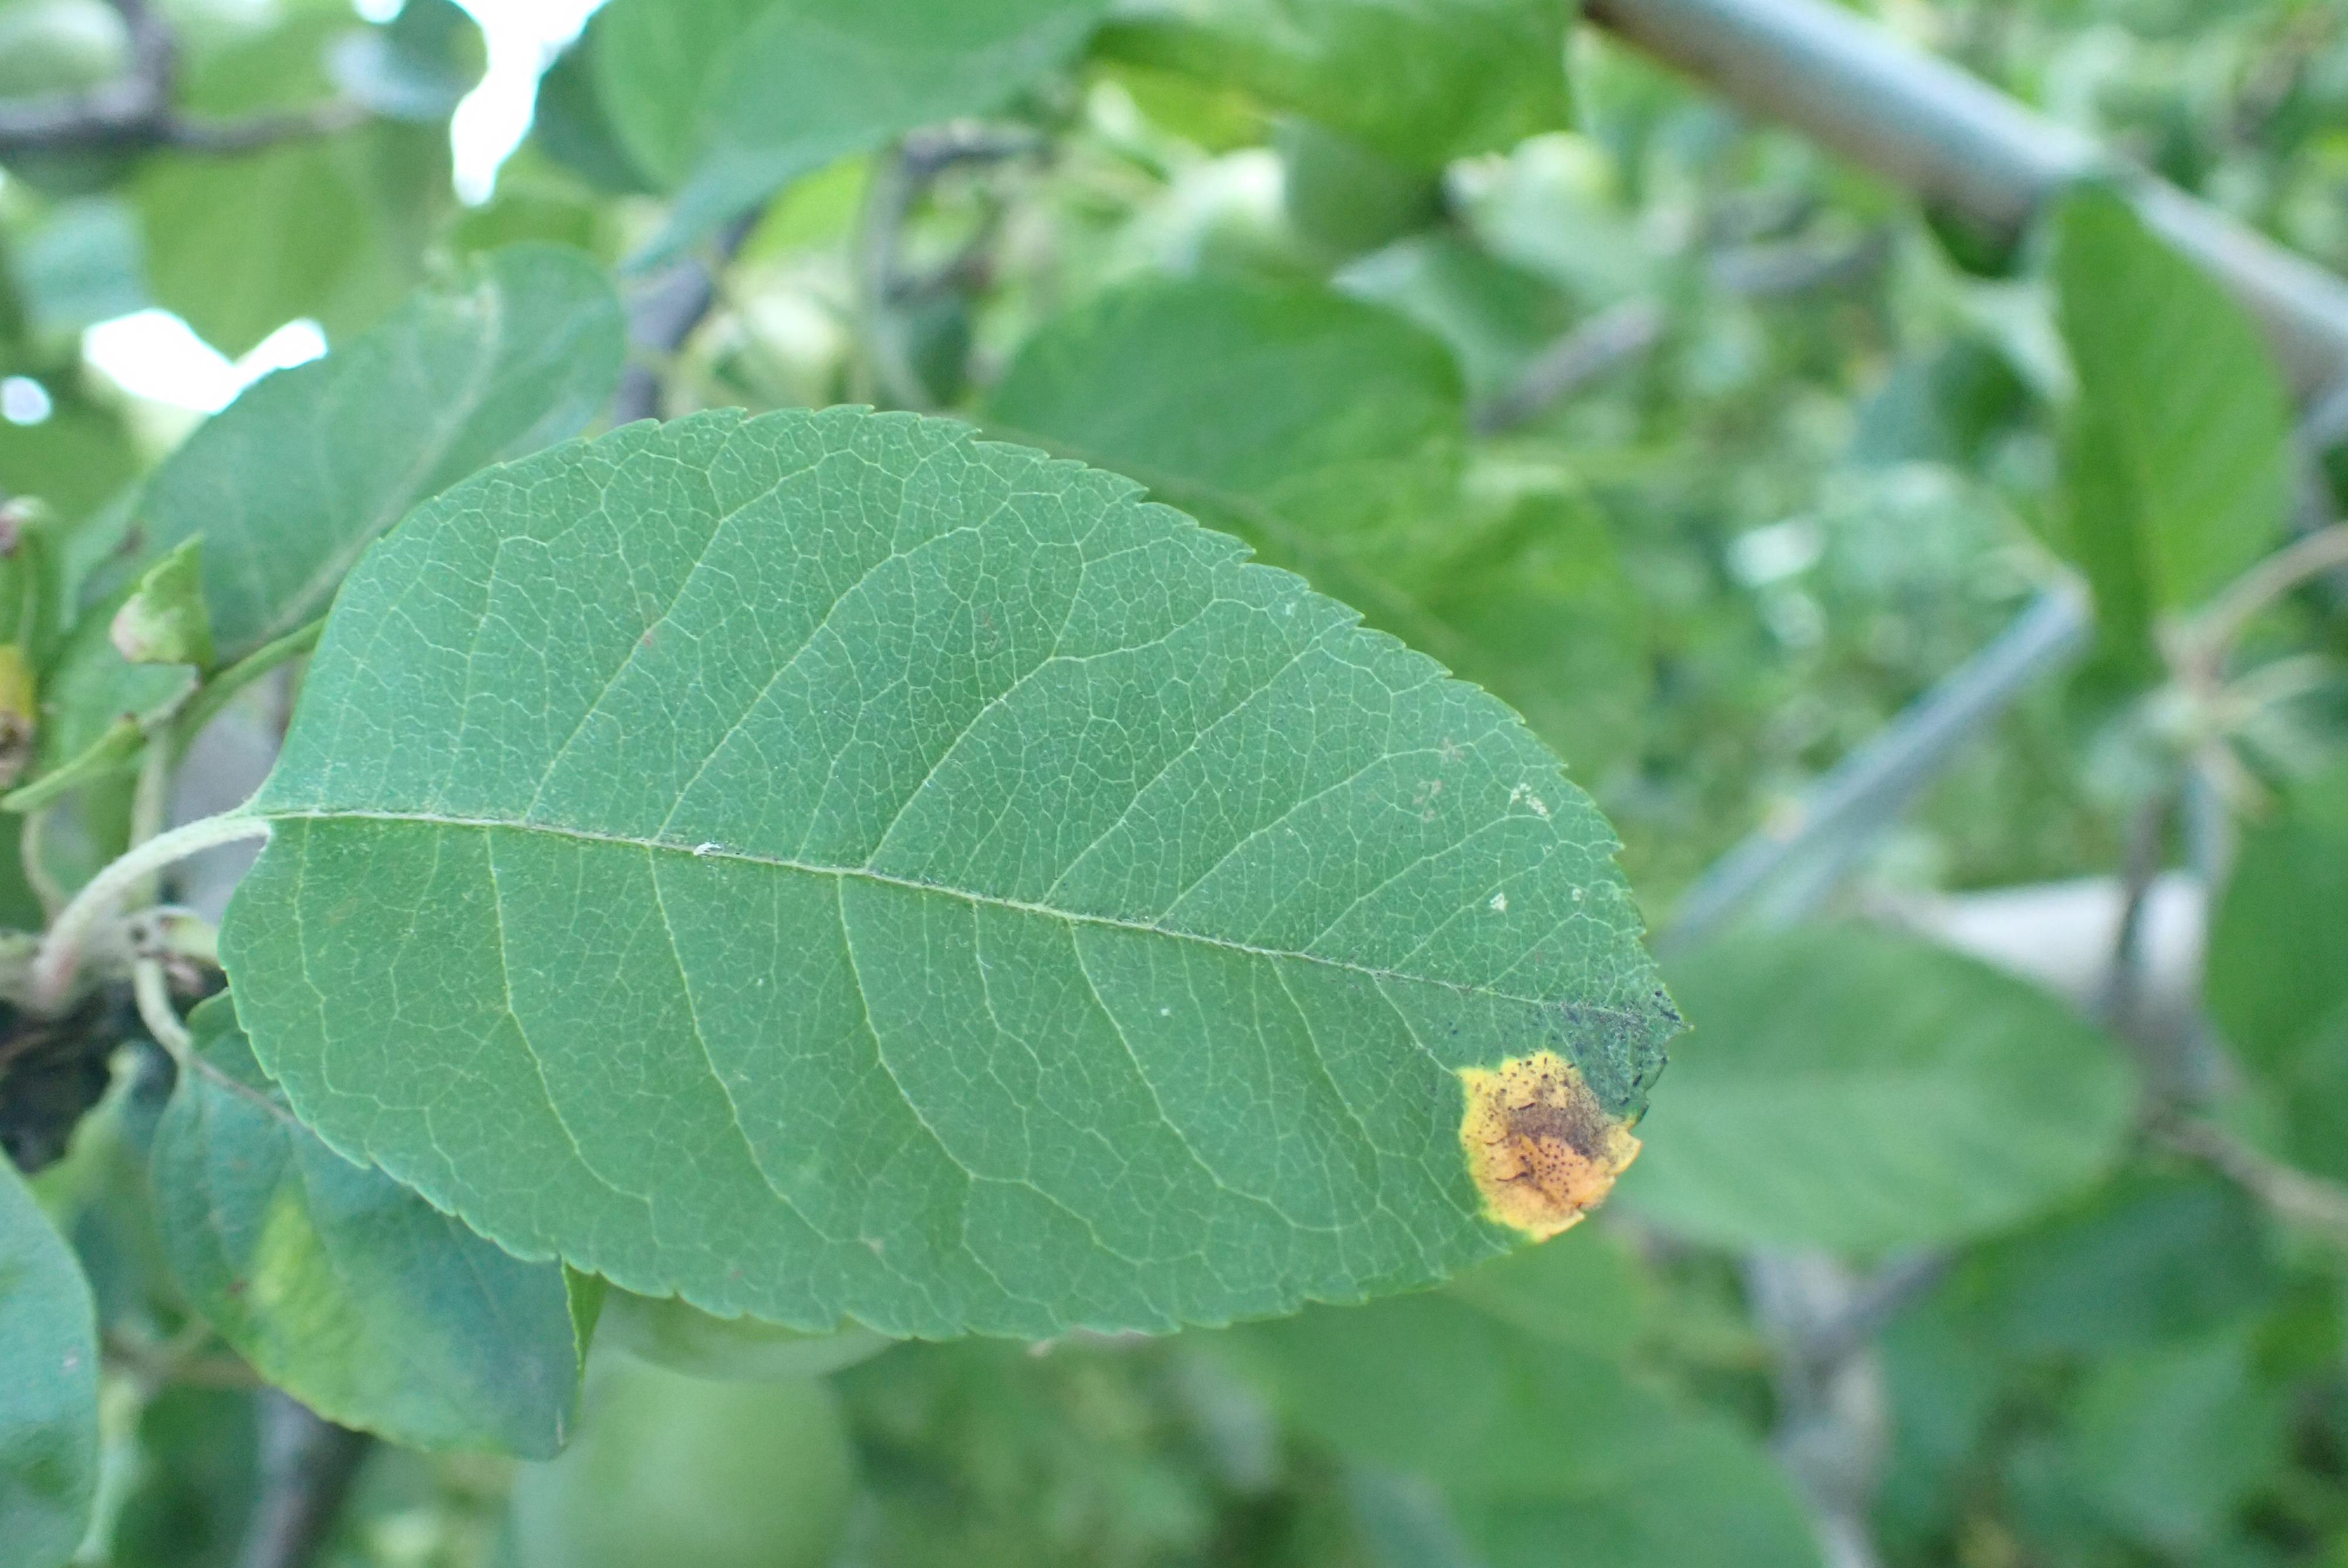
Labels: rust